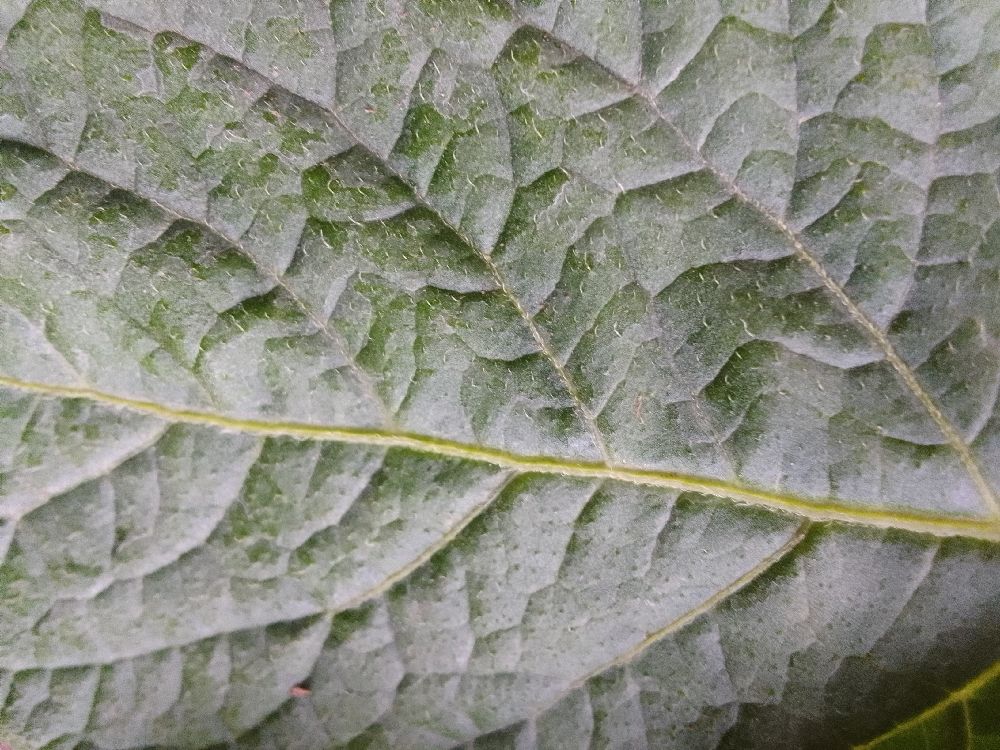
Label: Healthy